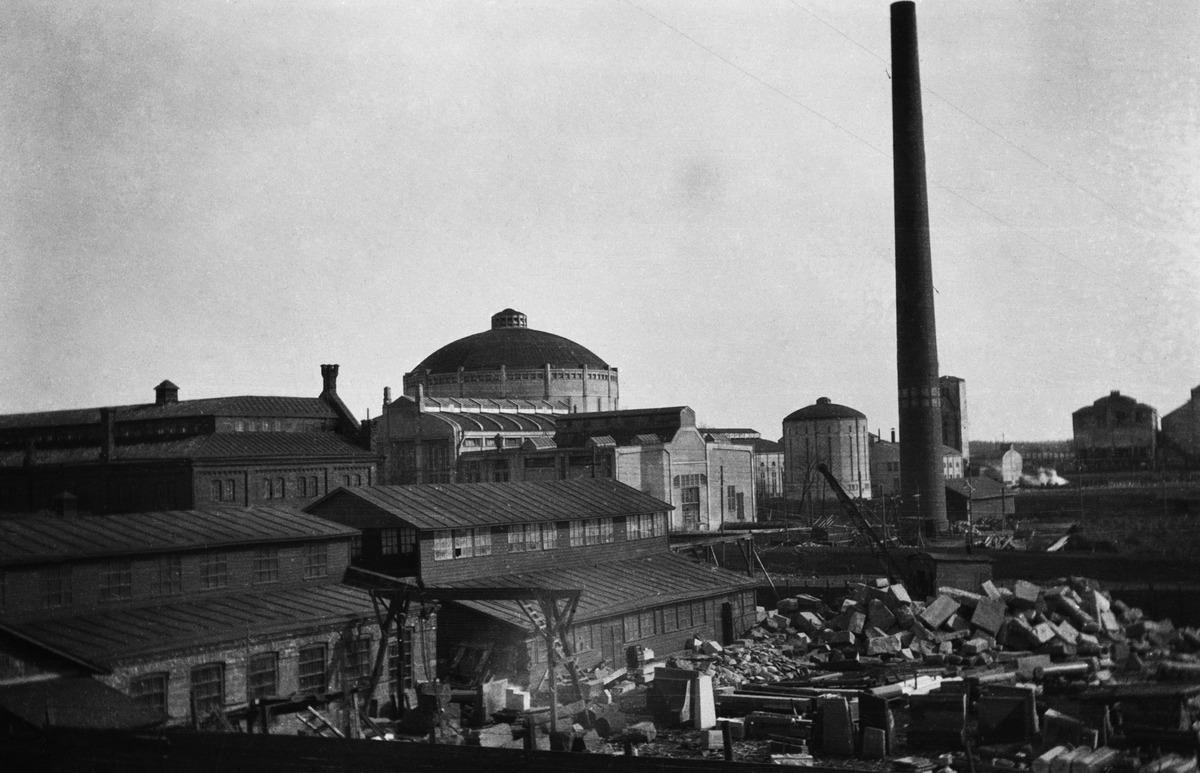
Sörnäisten rantatie 29, 31 (= Suvilahden kasarmi)
sisällön kuvaus: Sörnäisten rantatie 29, 31 (= Suvilahden kasarmi). Takana Suvilahden voimalaitos ennen laajennusta vuonna 1913 (Sörnäisten rantatie 20). mustavalkoinen
Kuvaaja: Rosenbröijer, A.E., valokuvaaja
Ajankohta: kuvausaika 1910 n
Paikka: Suomi, Uusimaa, Helsinki, Sörnäinen Helsinki, Sörnäisten rantatie 29, 31
Aiheet: teollisuusrakennukset